Marie of Brienne

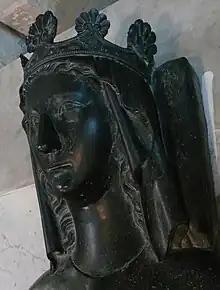

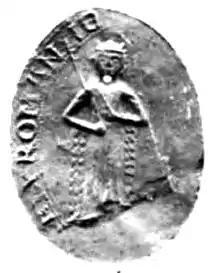
Seal of Marie of Brienne.

Marie of Brienne (c. 1224–1275) was Latin Empress as the wife of Baldwin II of Courtenay. She served as regent during the absence of Baldwin II twice: in 1237–1239, and in 1243–1257.